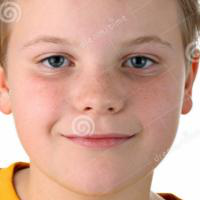
Age group: age 01-10